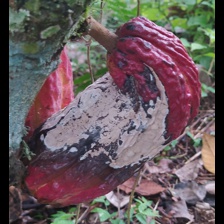
Label: moniliophthora